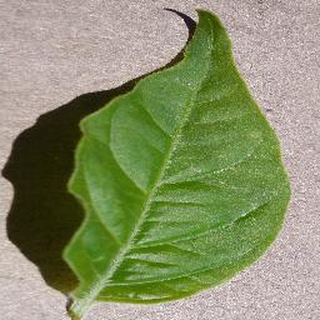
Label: healthy_bell_pepper